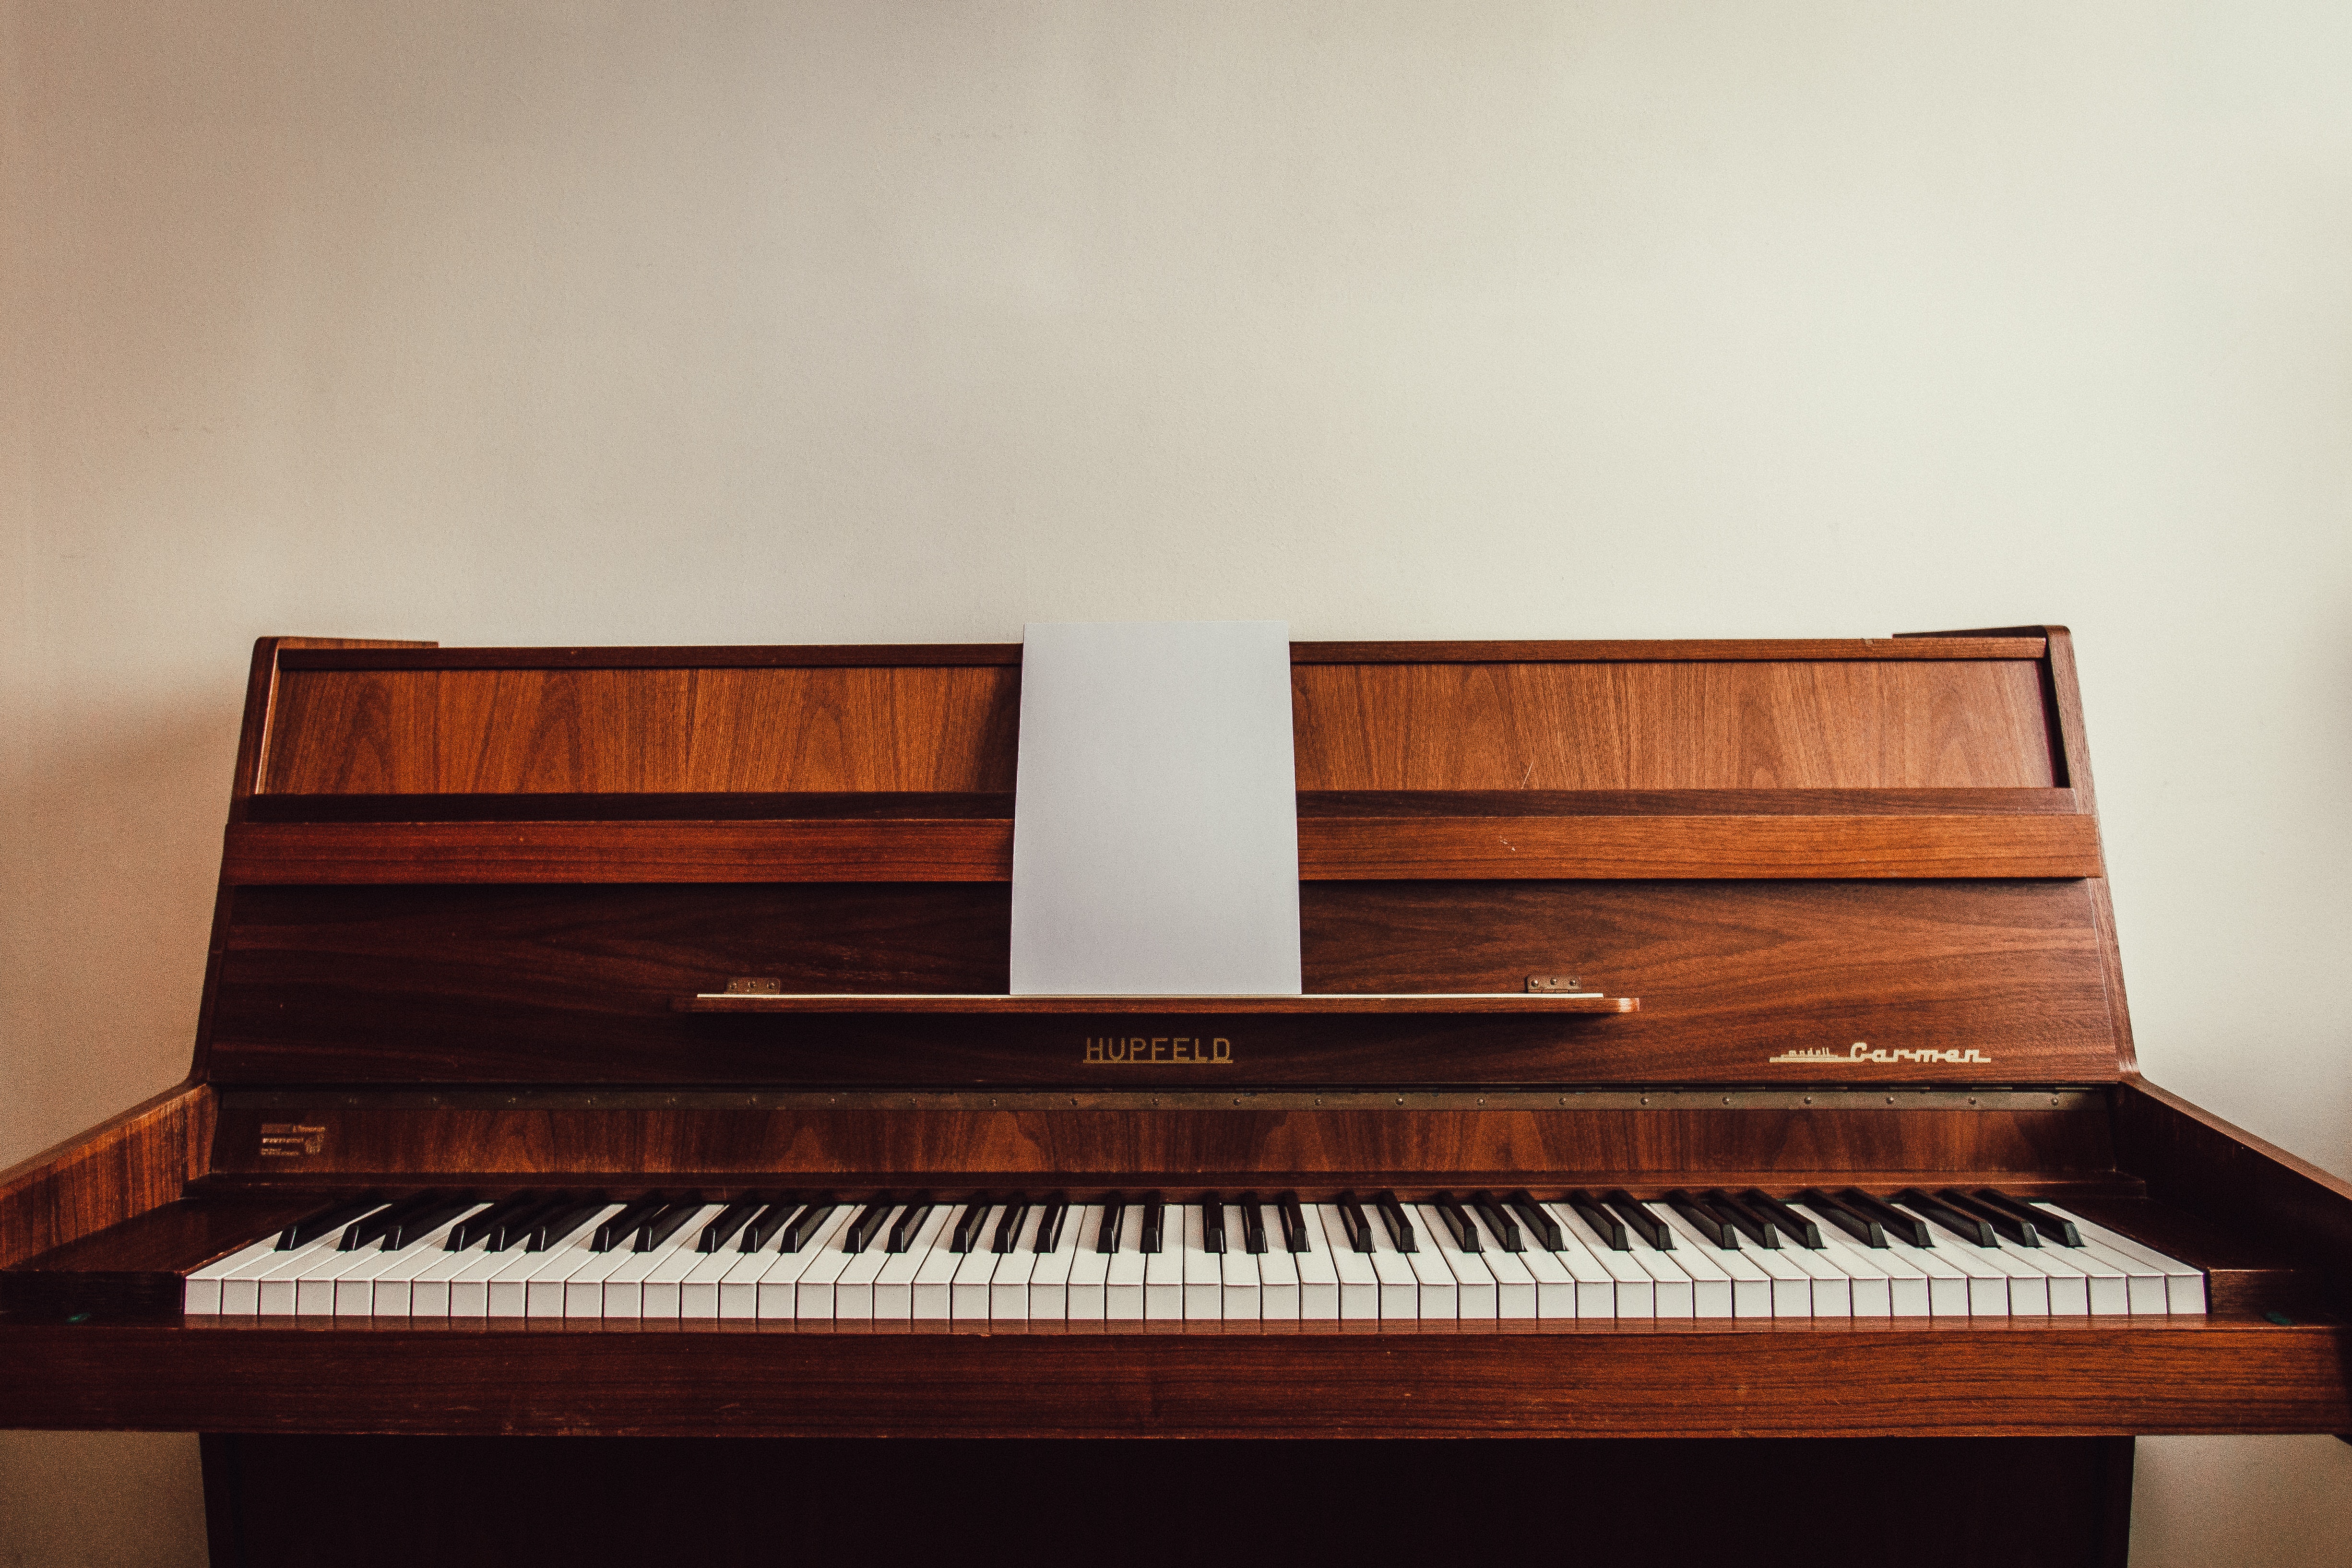
piano, musical instrument, electronic instrument, musical keyboard, keyboard, organ, musical instrument accessory, technology, electronic device, digital piano, celesta, fortepiano, pianet, music, synthesizer, electric piano, player piano, electronic musical instrument